Carantania

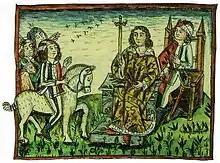
The installation of the Dukes of Carinthia according to a Medieval chronicle

In its early stages, the language of Carantanian Slavs was essentially Proto-Slavic. In Slovenian linguistic literature and reference books it is sometimes provisionally termed "Alpine Slavic" ("alpska slovanščina"). Its Proto-Slavic character can be deduced from language contacts of Alpine Slavs with the remainders of the Romanised aboriginal population, later also with Bavarians. The adopted Pre-Slavic placenames and river names and their subsequent phonetic development in Alpine Slavic, as well as Bavarian records of Alpine Slavic names, shed light on the characteristics of the Alpine Slavic language.